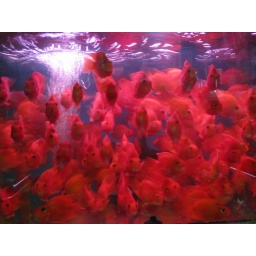
At the insect and animal market in Shanghai